22nd World Scout Jamboree

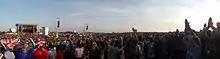
Opening ceremony of 22nd Jamboree 2011

The closing ceremony took place on 6 August 2011, with live music from rock band Europe, playing songs including "The Final Countdown", as well as the Belgian singer Kate Ryan; halfway through her set a storm started with heavy rain. Every Scout reaffirmed the Scout Promise, including the King of Sweden.